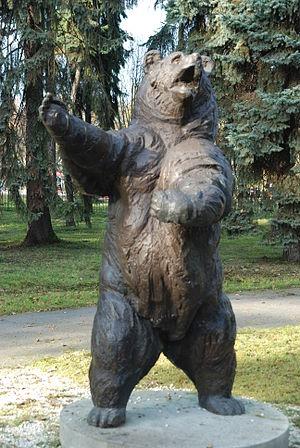
Wojtek, né en 1942 et mort en 1963, est un ours brun de Syrie.